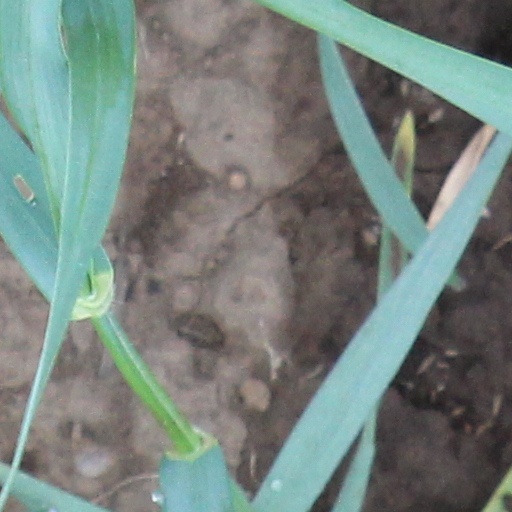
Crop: wheat